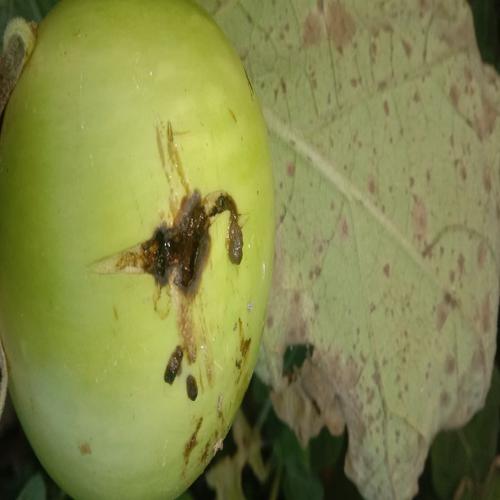
Label: Shoot and Fruit Borer